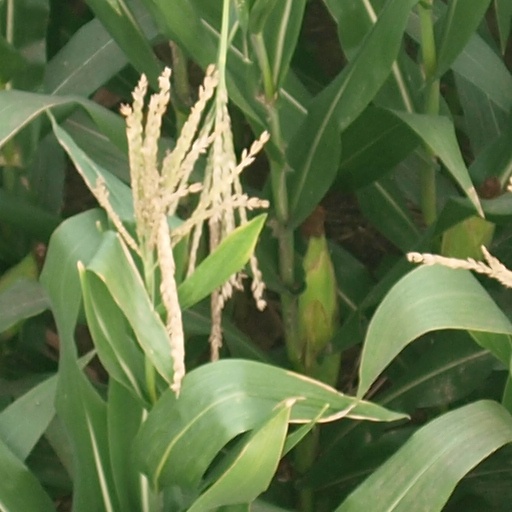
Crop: maize; corn